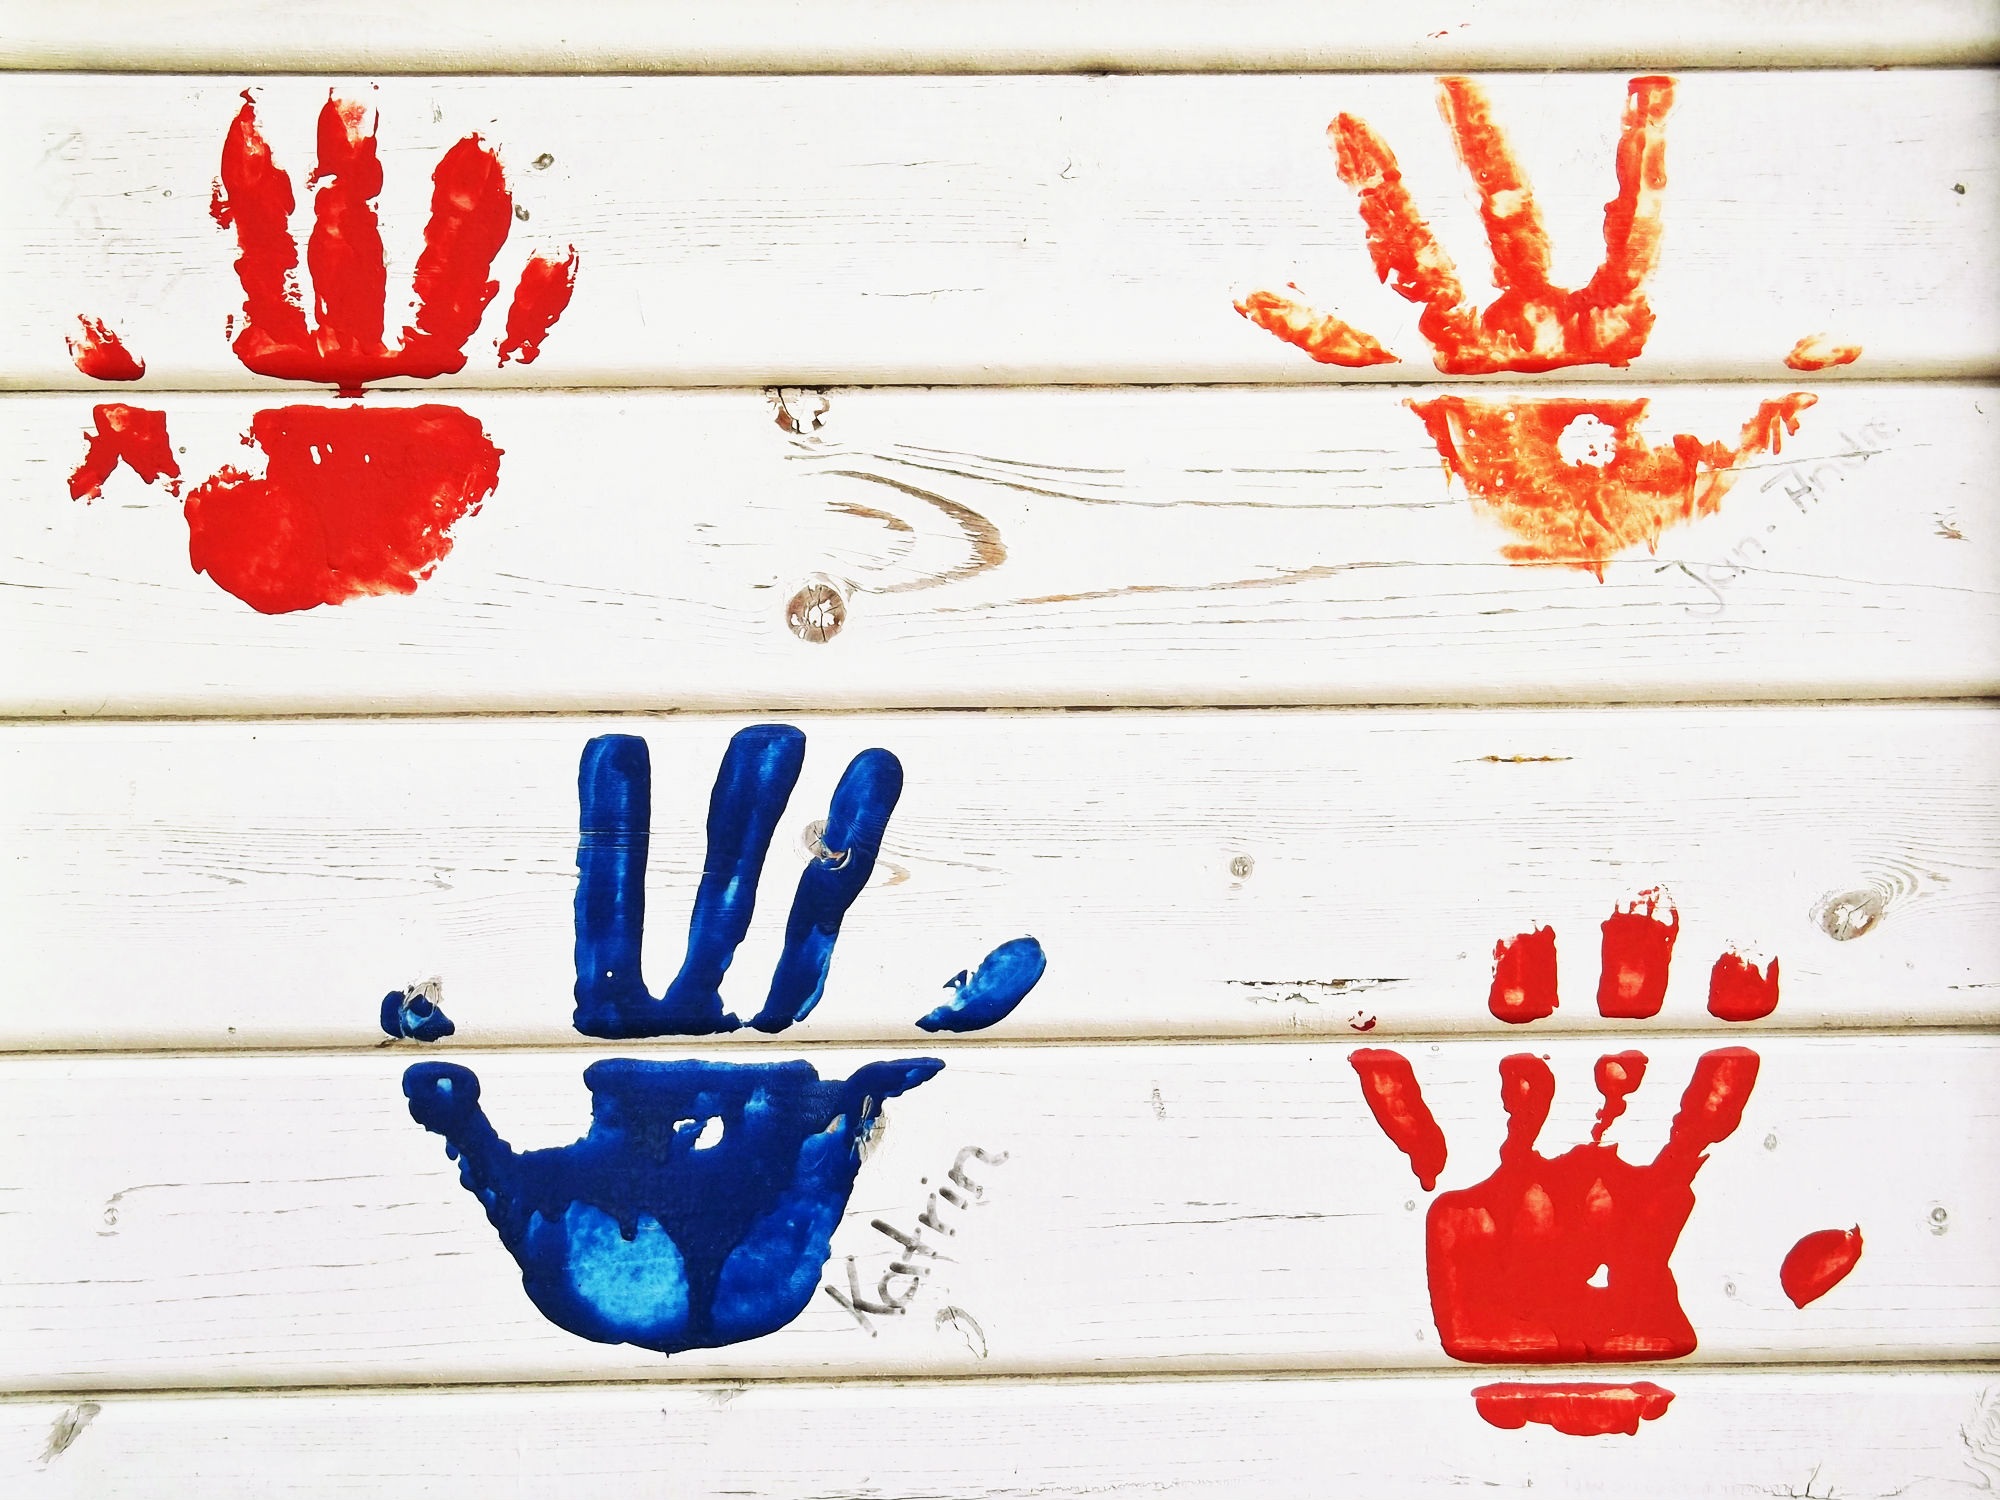
wood, wall, finger, red, color, paint, blue, colorful, painting, font, art, children, illustration, hands, calligraphy, modern art, reprint, handprint, finger paints